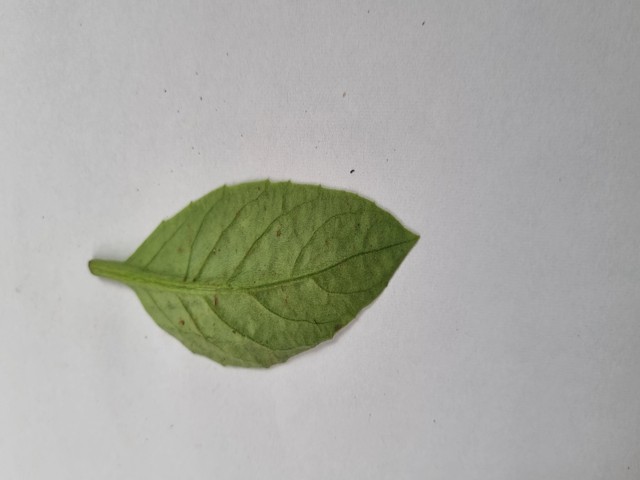
Plant: gainura